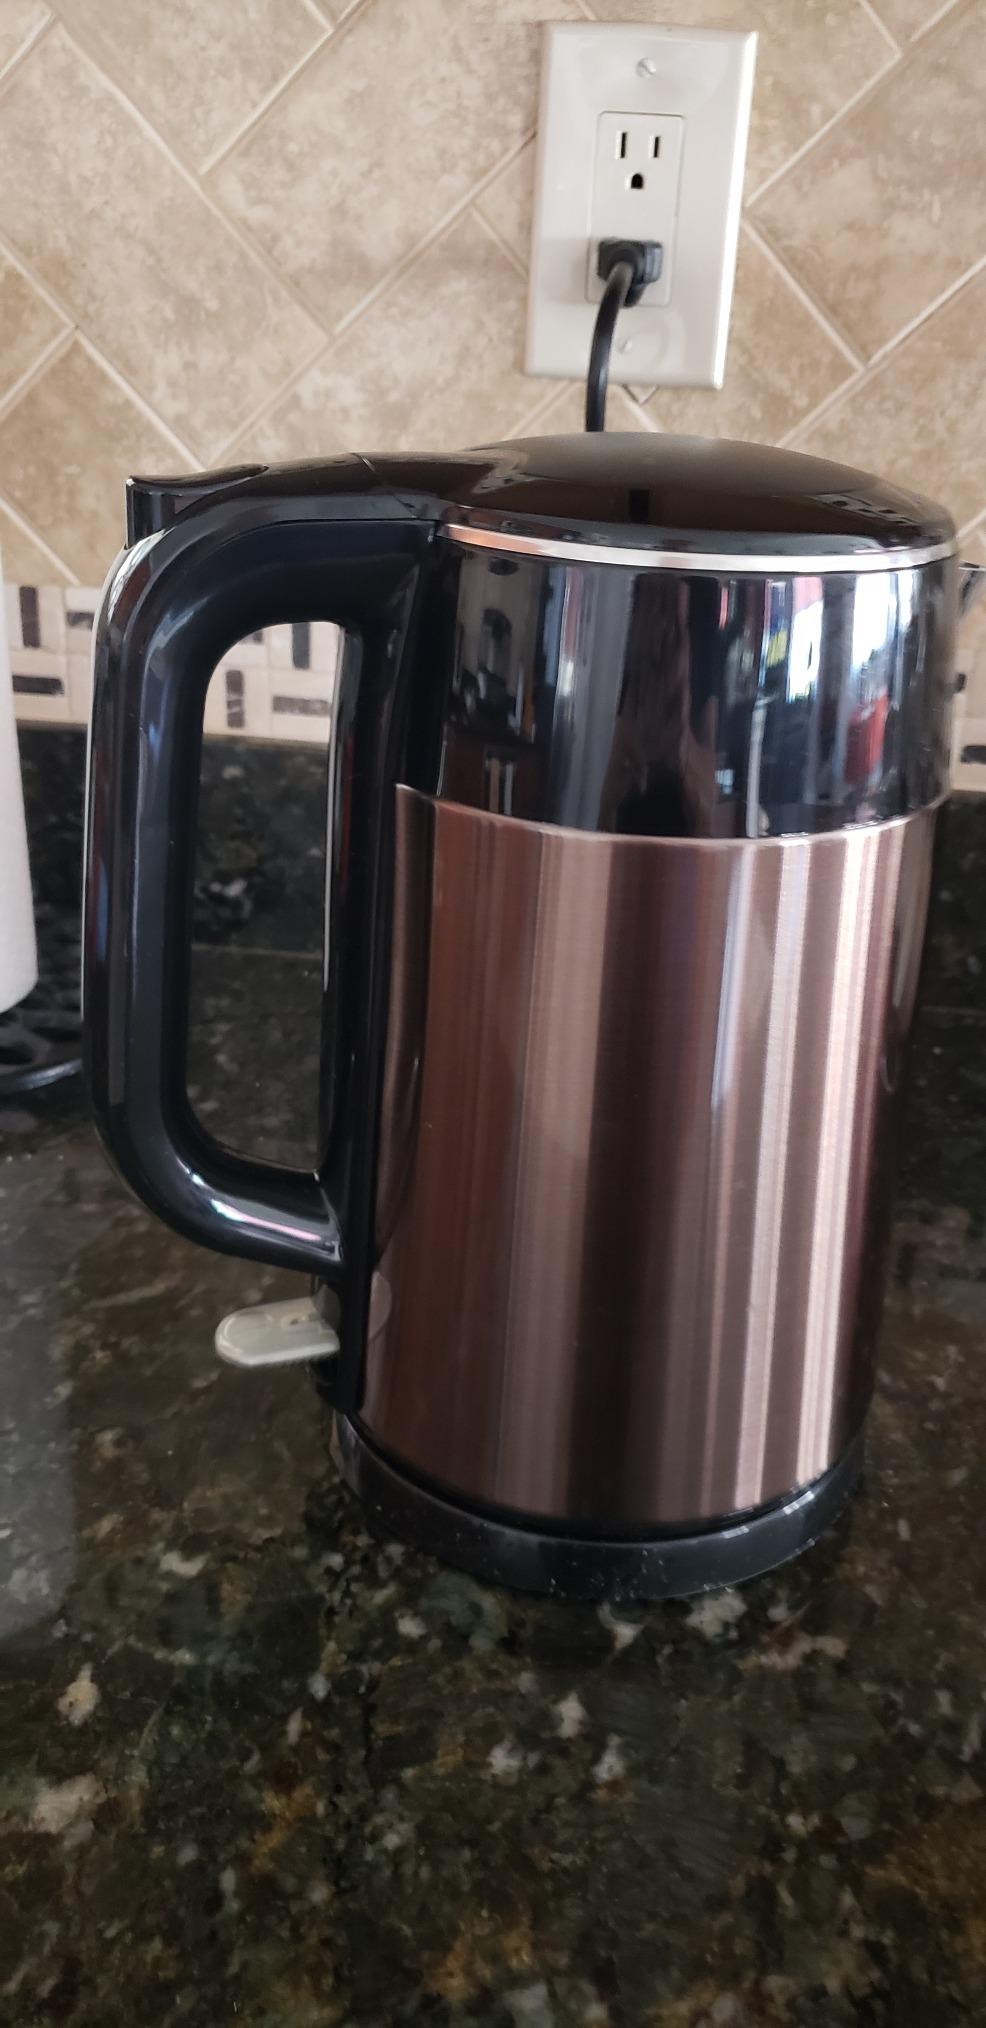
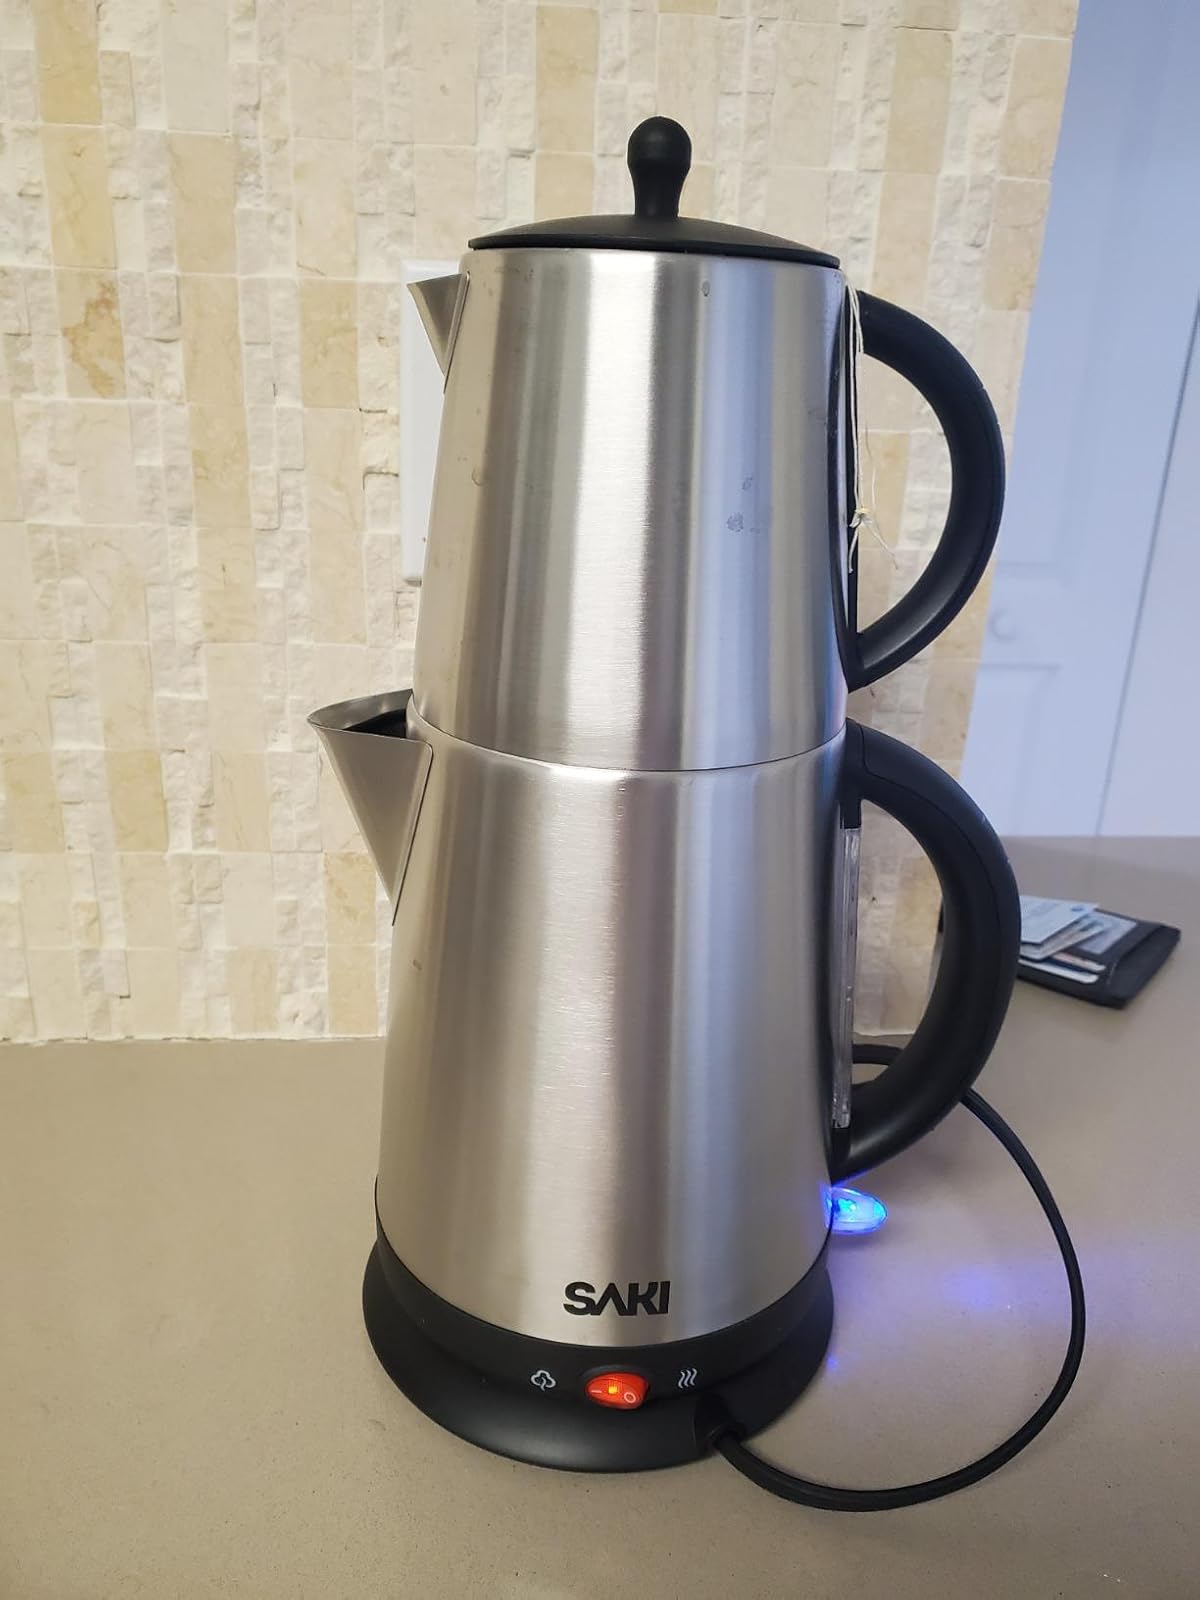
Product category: items_kettle
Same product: no